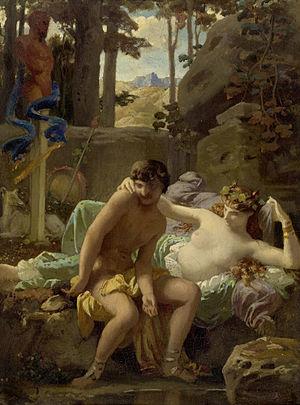
Dans la mythologie grecque, ce nom peut désigner :